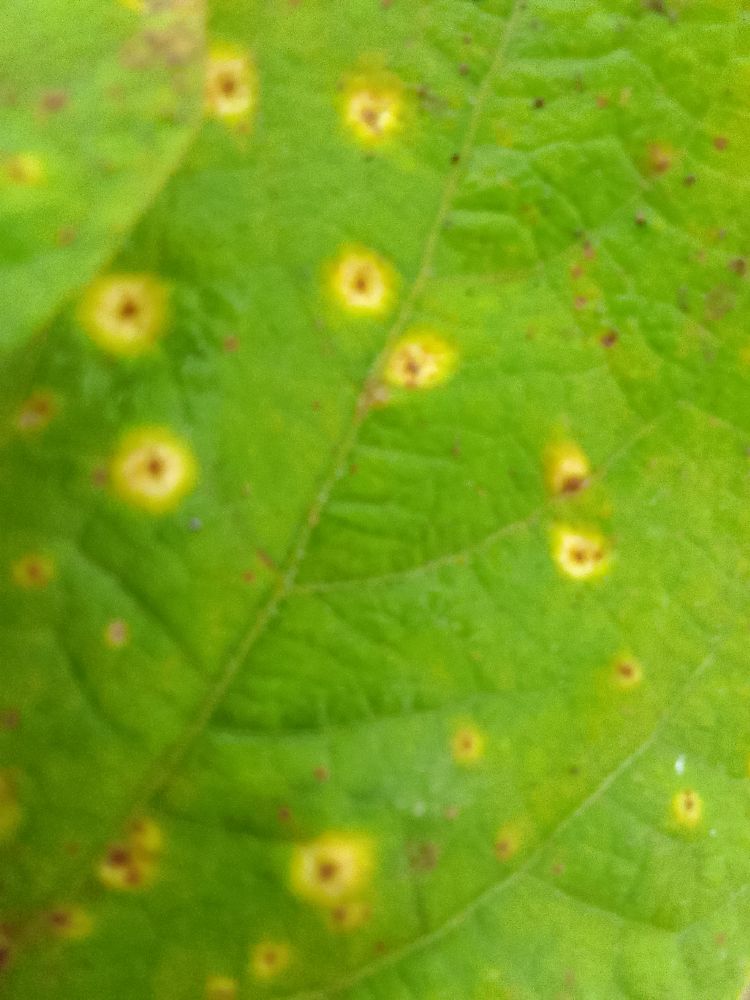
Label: rust